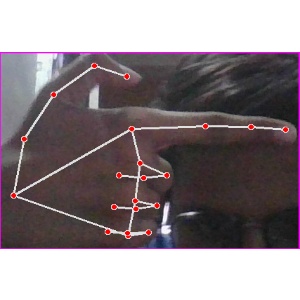
अक्षर: ब